Stephen Rowe Bradley House

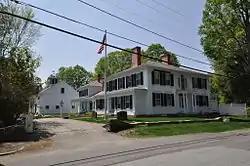

The Stephen Rowe Bradley House is a historic house at 43 Westminster Street in Walpole, New Hampshire. The large Federal style mansion house was built c. 1808 for Francis Gardner, a lawyer and state legislator. From 1817 to 1830 it was the home of Stephen Rowe Bradley, a Vermont lawyer, judge, and politician, who played a significant role in Vermont's entry into the United States as the fourteenth state, representing the independent Vermont Republic in negotiations over its boundaries. This house is the only known surviving location associated with Bradley's life. The house was listed on the National Register of Historic Places in 2005.